Braidwood, New South Wales

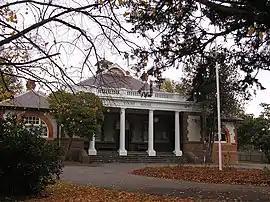
The Braidwood Courthouse, built in 1901

Braidwood is a town in the Southern Tablelands of New South Wales, Australia, in Queanbeyan–Palerang Regional Council. It is located on the Kings Highway linking Canberra with Batemans Bay. It is approximately 200 kilometres south west of Sydney, 60 kilometres inland from the coast, and 55 kilometres east of Canberra. Braidwood is a service town for the surrounding district which is based on sheep and cattle grazing, and forestry operations.